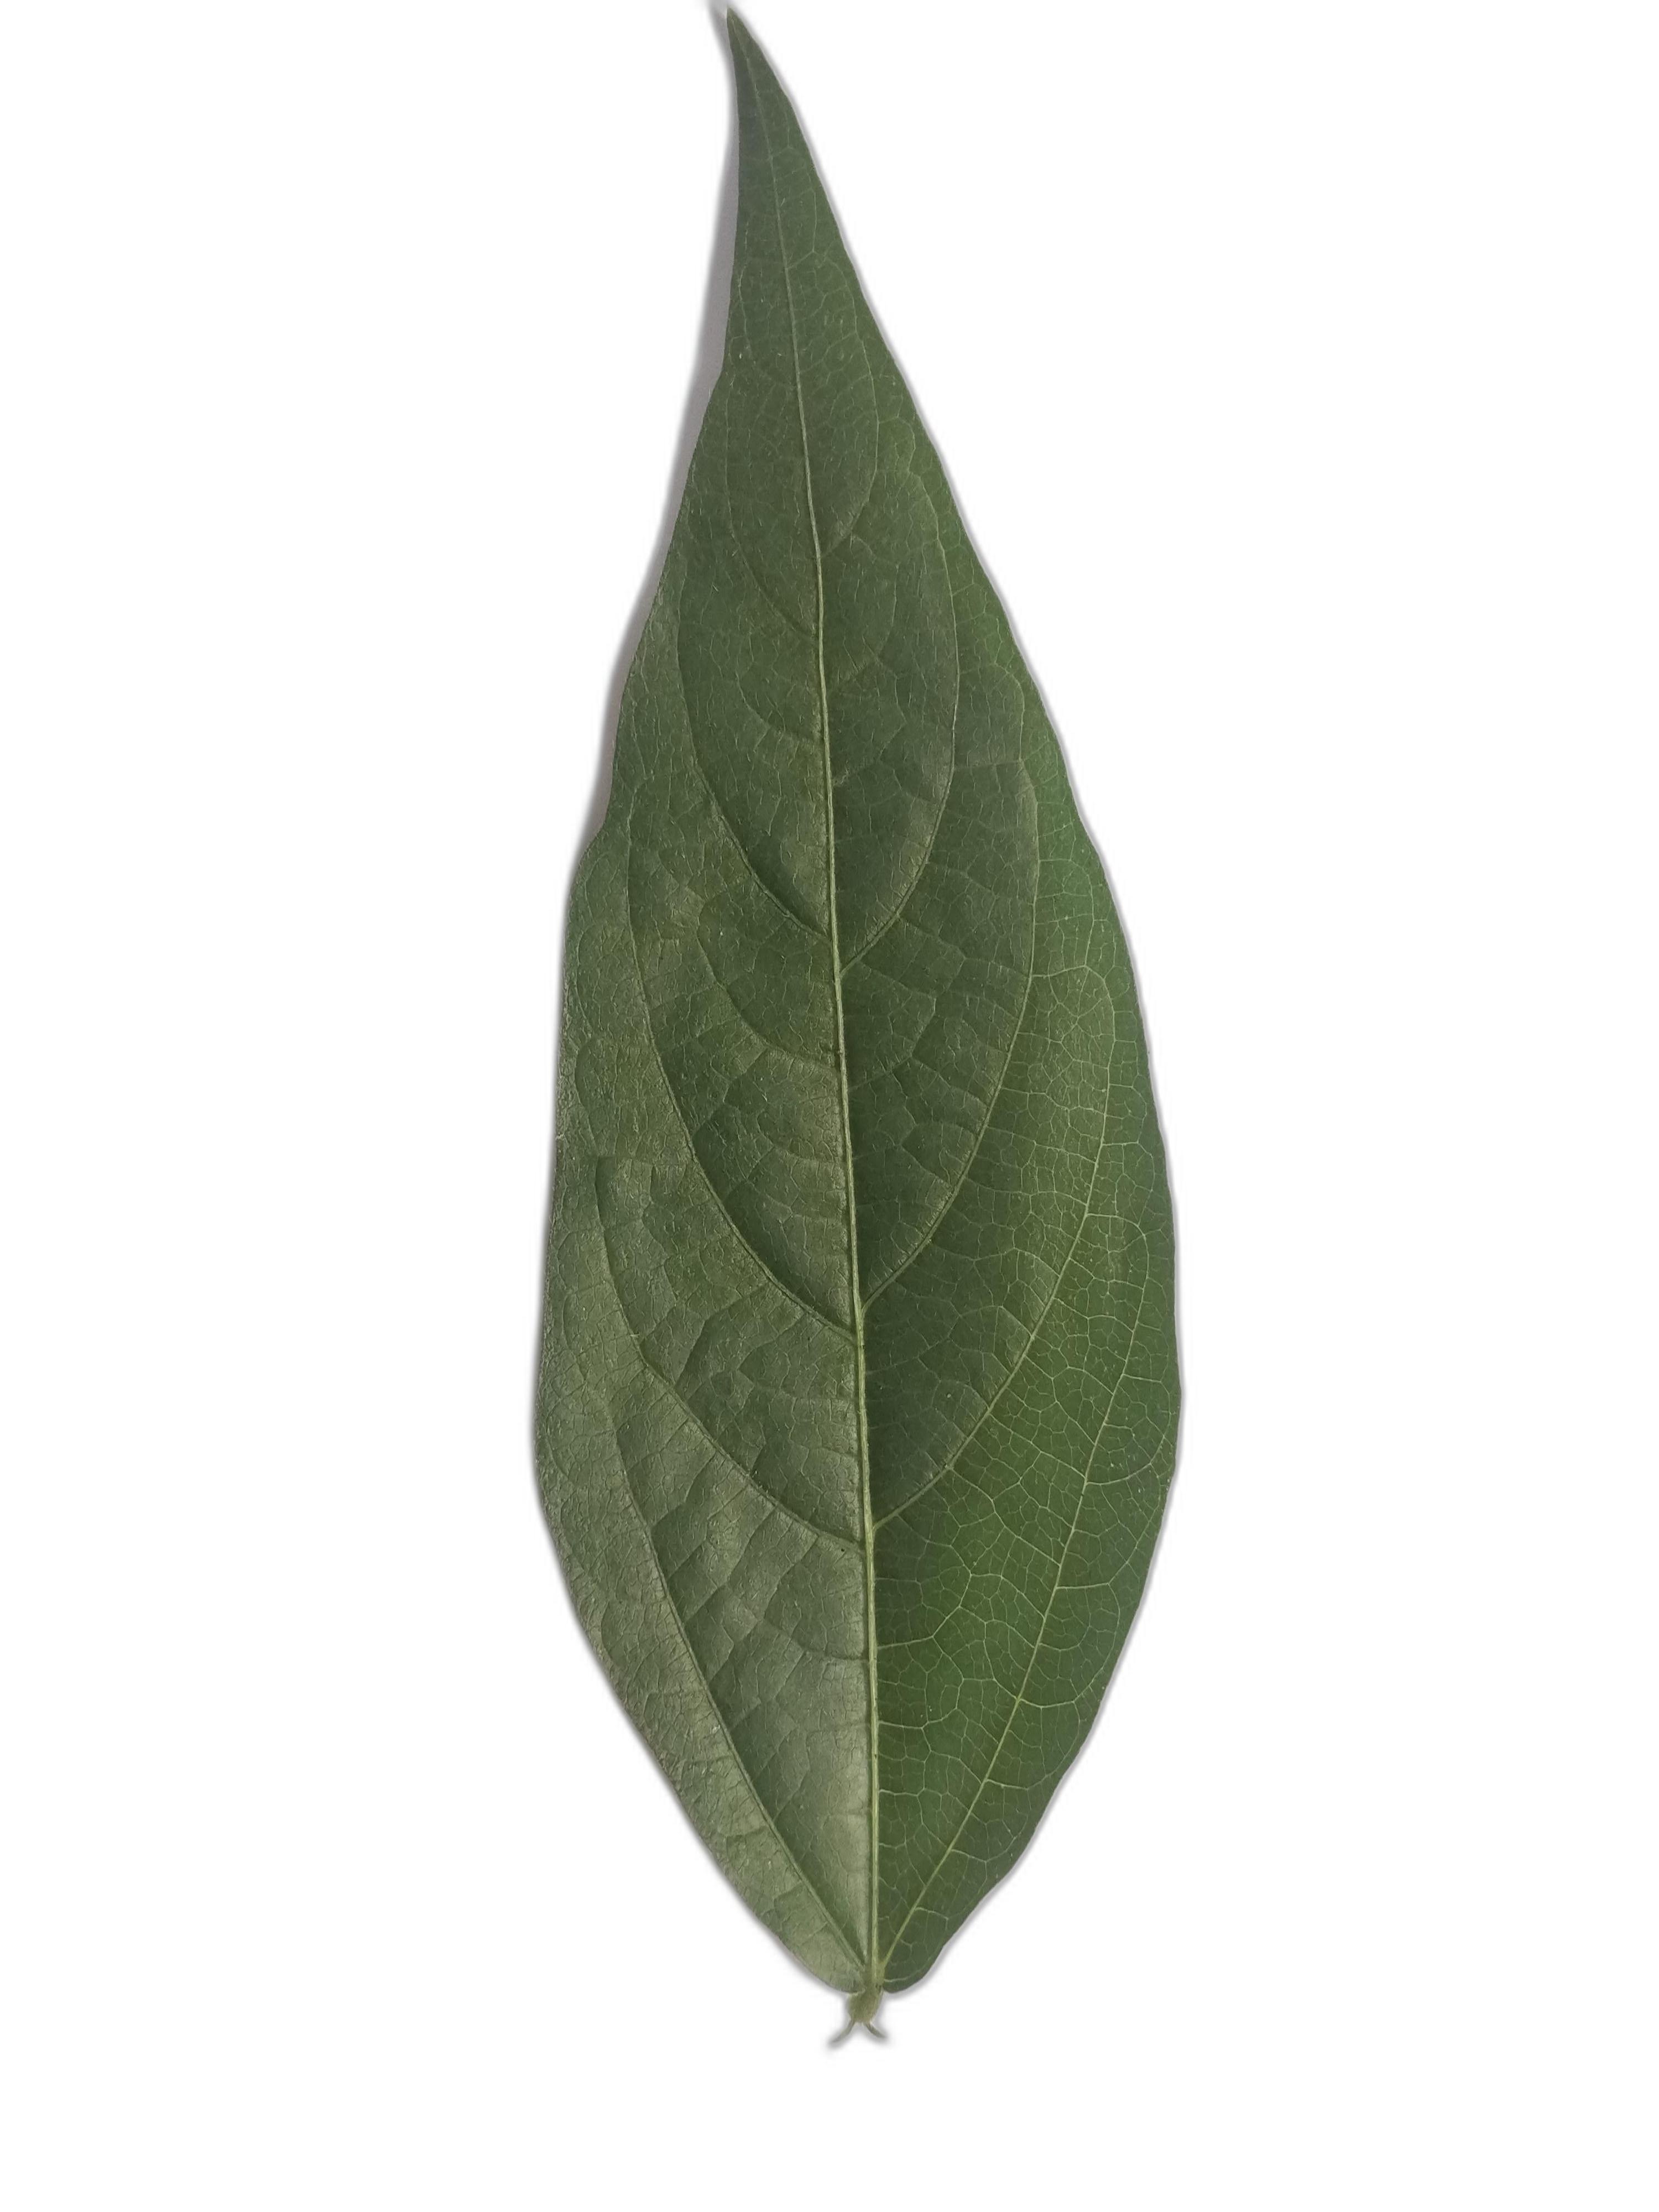
Label: Healthy